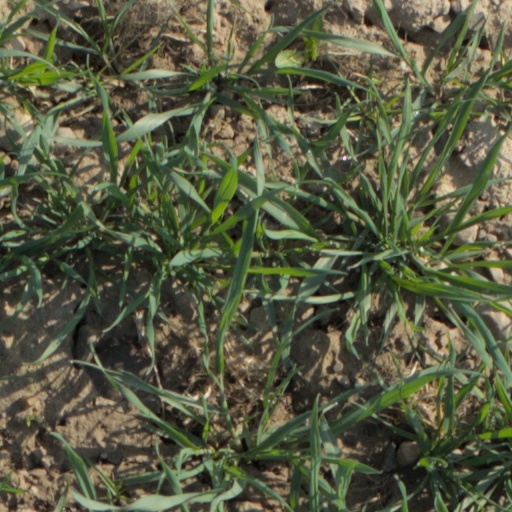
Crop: wheat